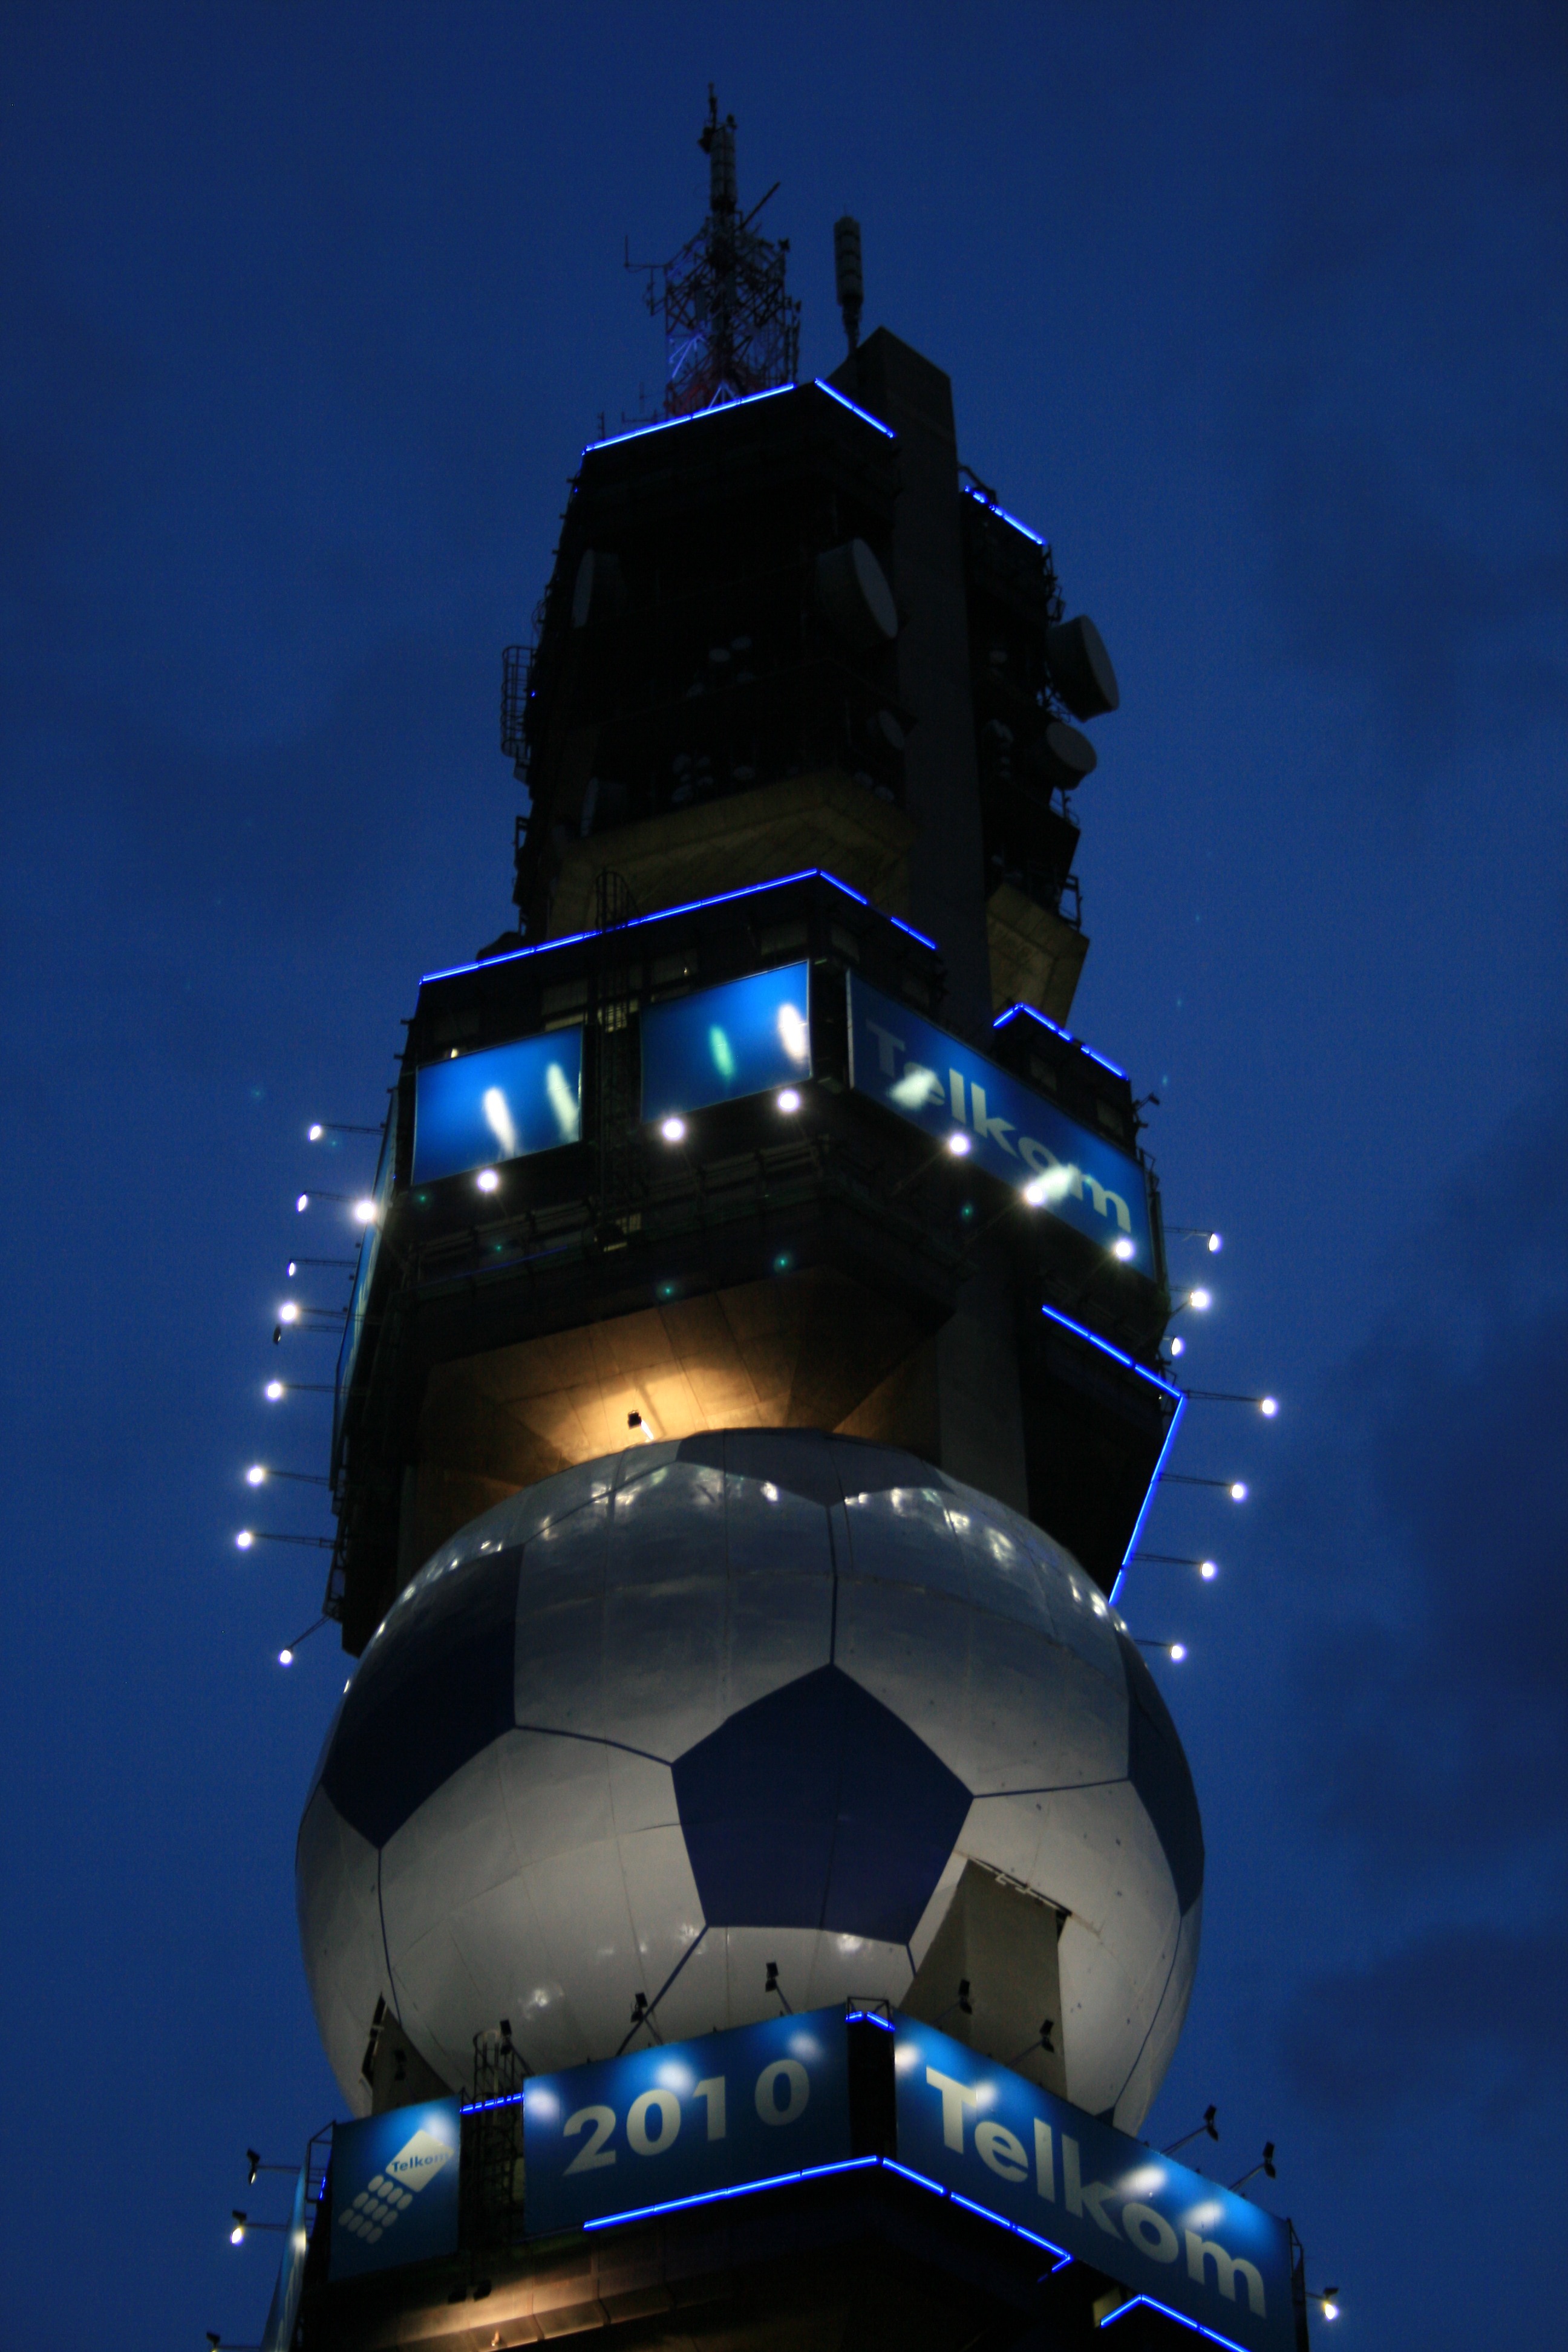
light, white, night, reflection, vehicle, tower, space, blue, radio, tall, giant, broadcasting, telecommunications, lit, screenshot, evening sky, soccer ball, atmosphere of earth